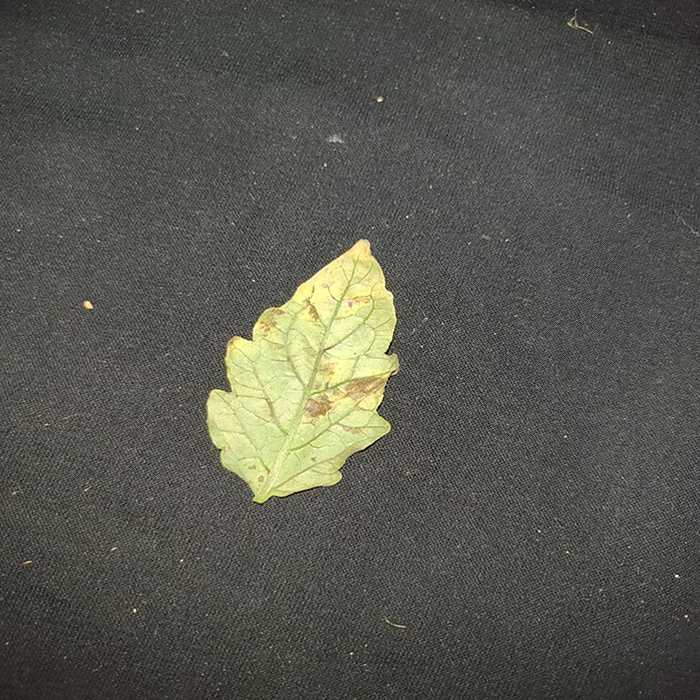
Plant: Tomato
Label: Tomato Bacterial spot